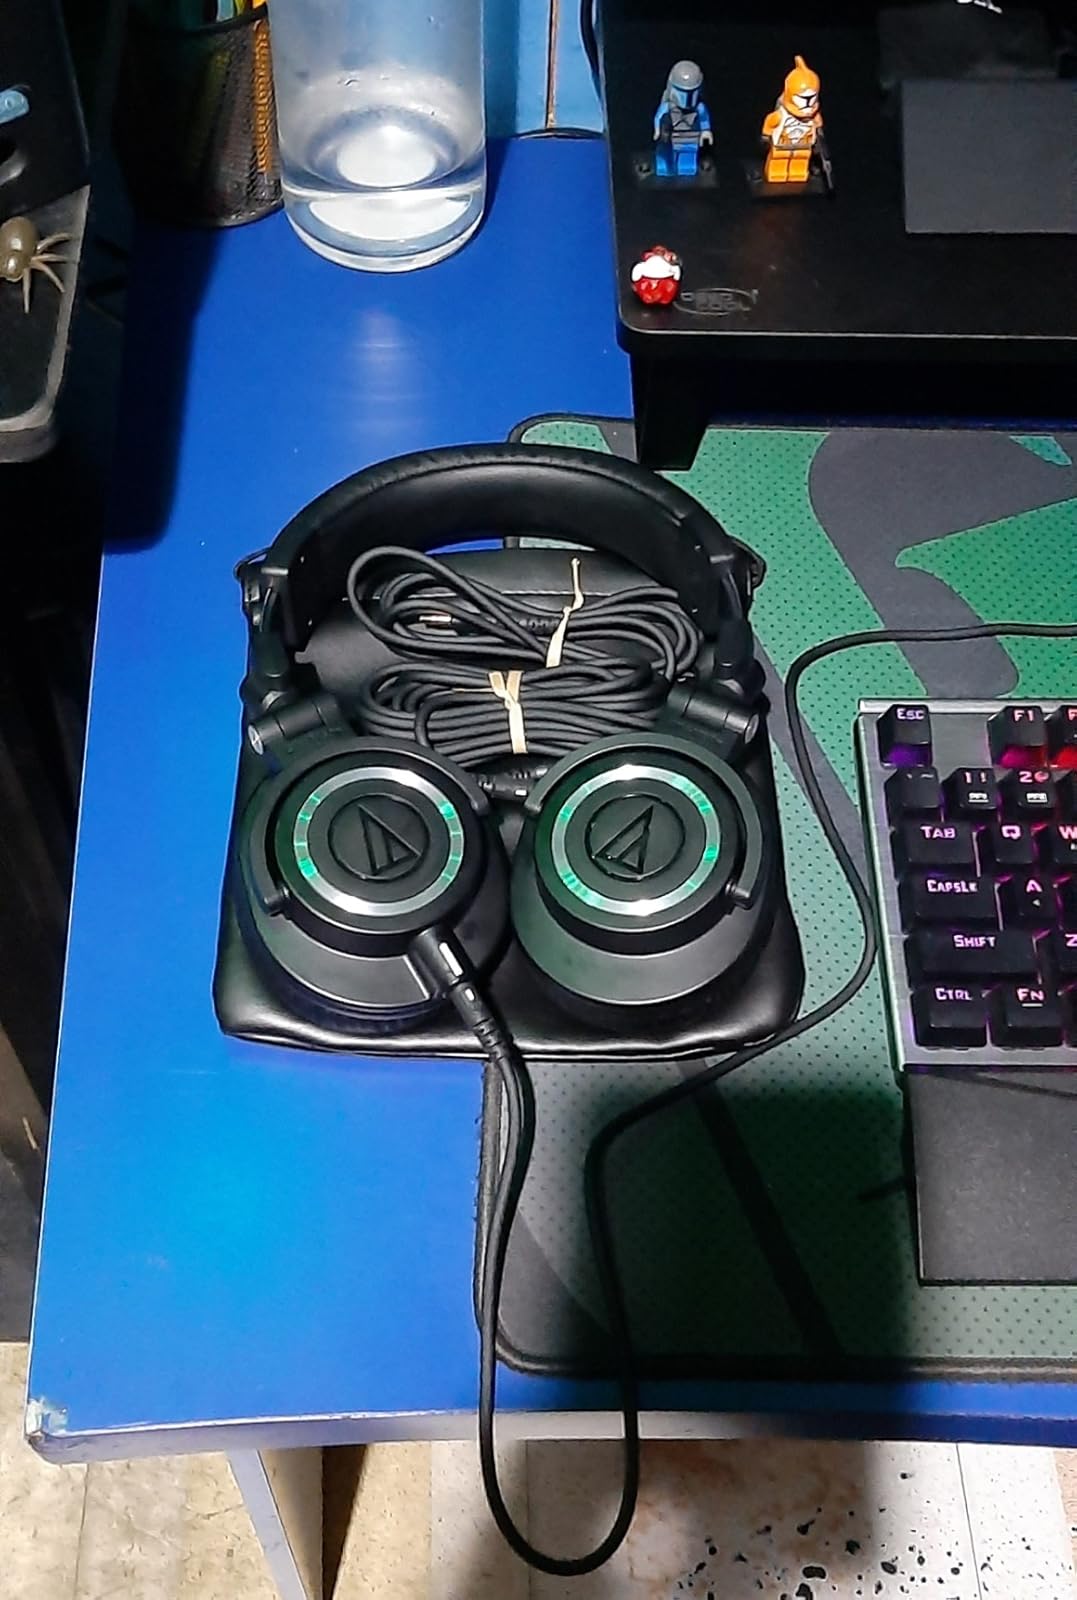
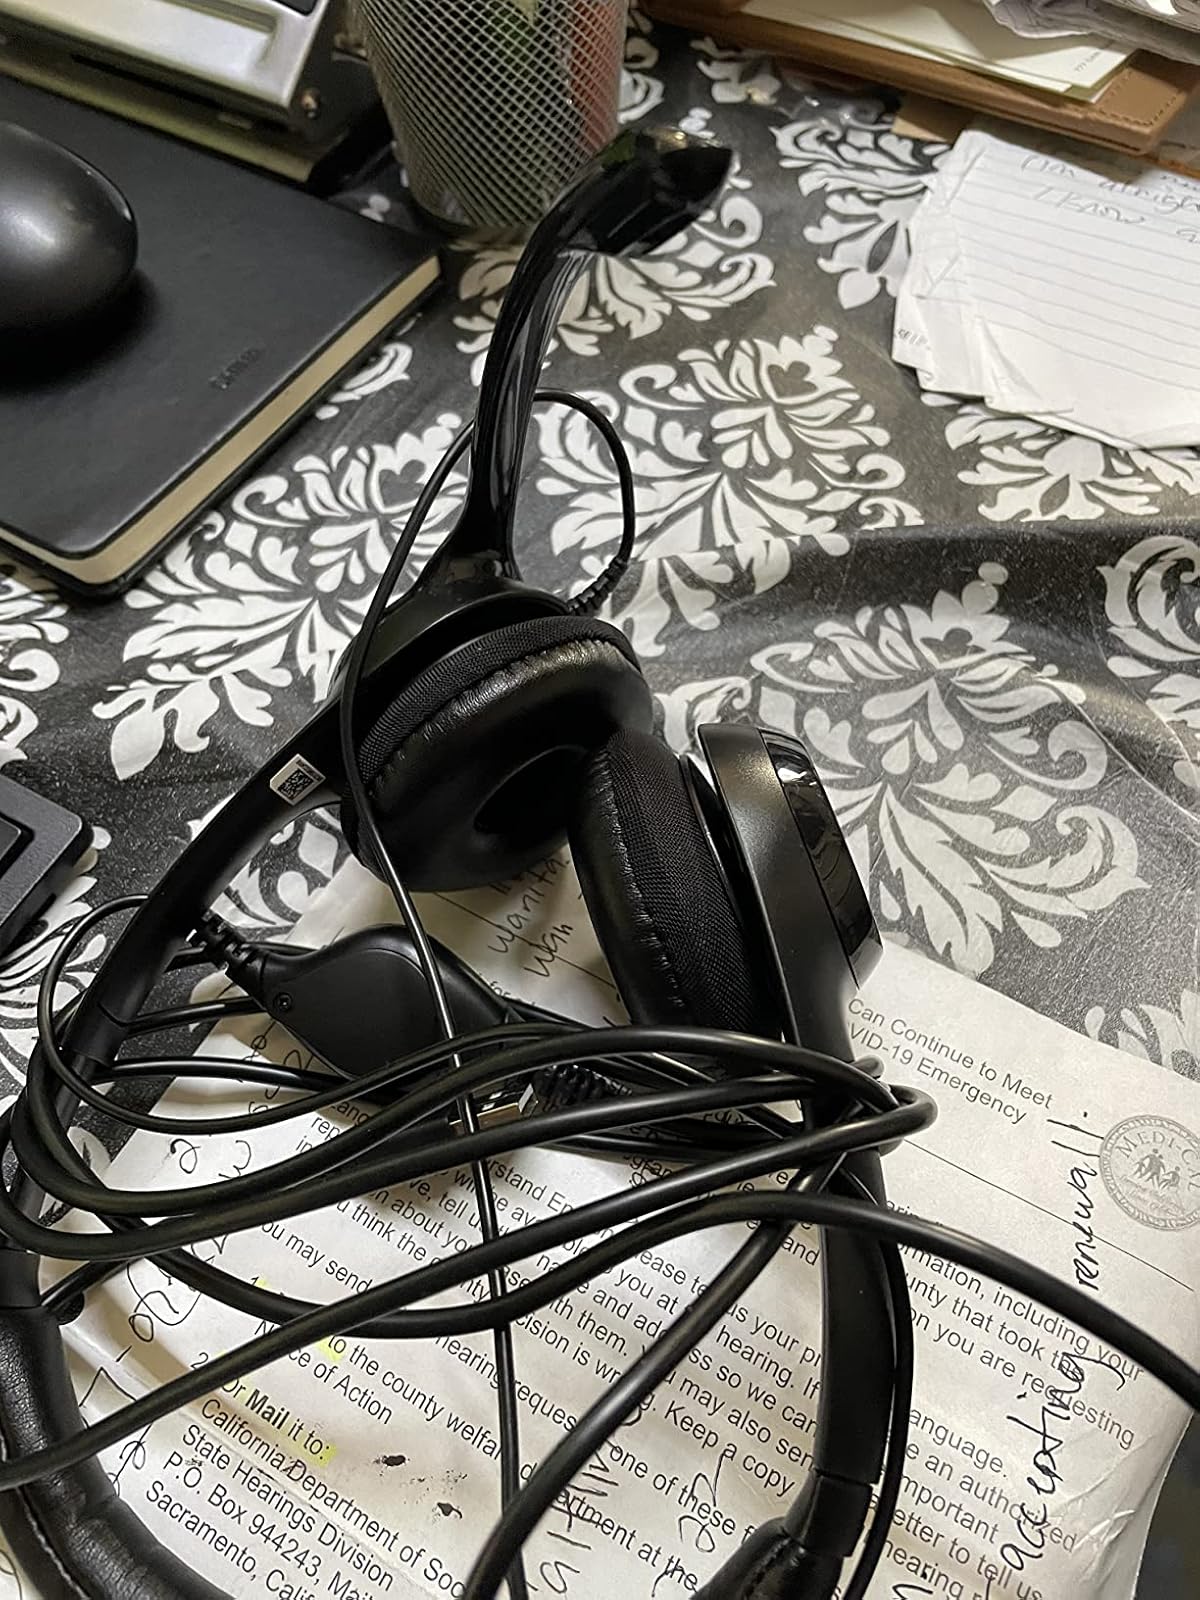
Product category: headphones
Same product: no